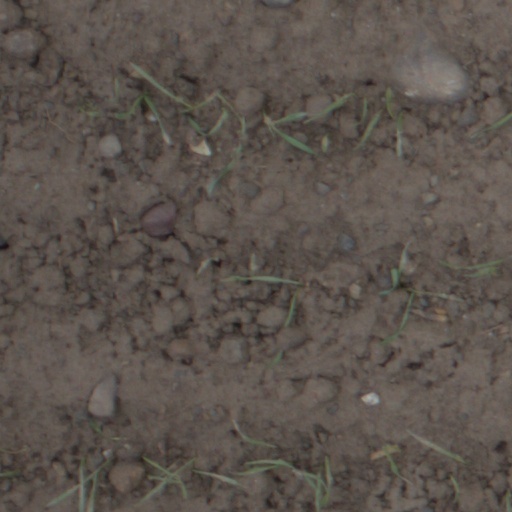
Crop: wheat